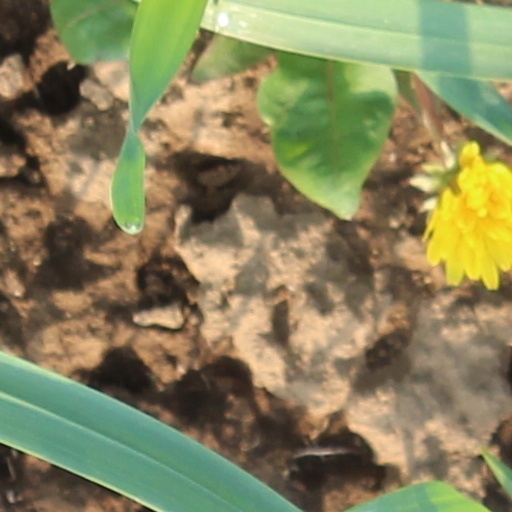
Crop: wheat